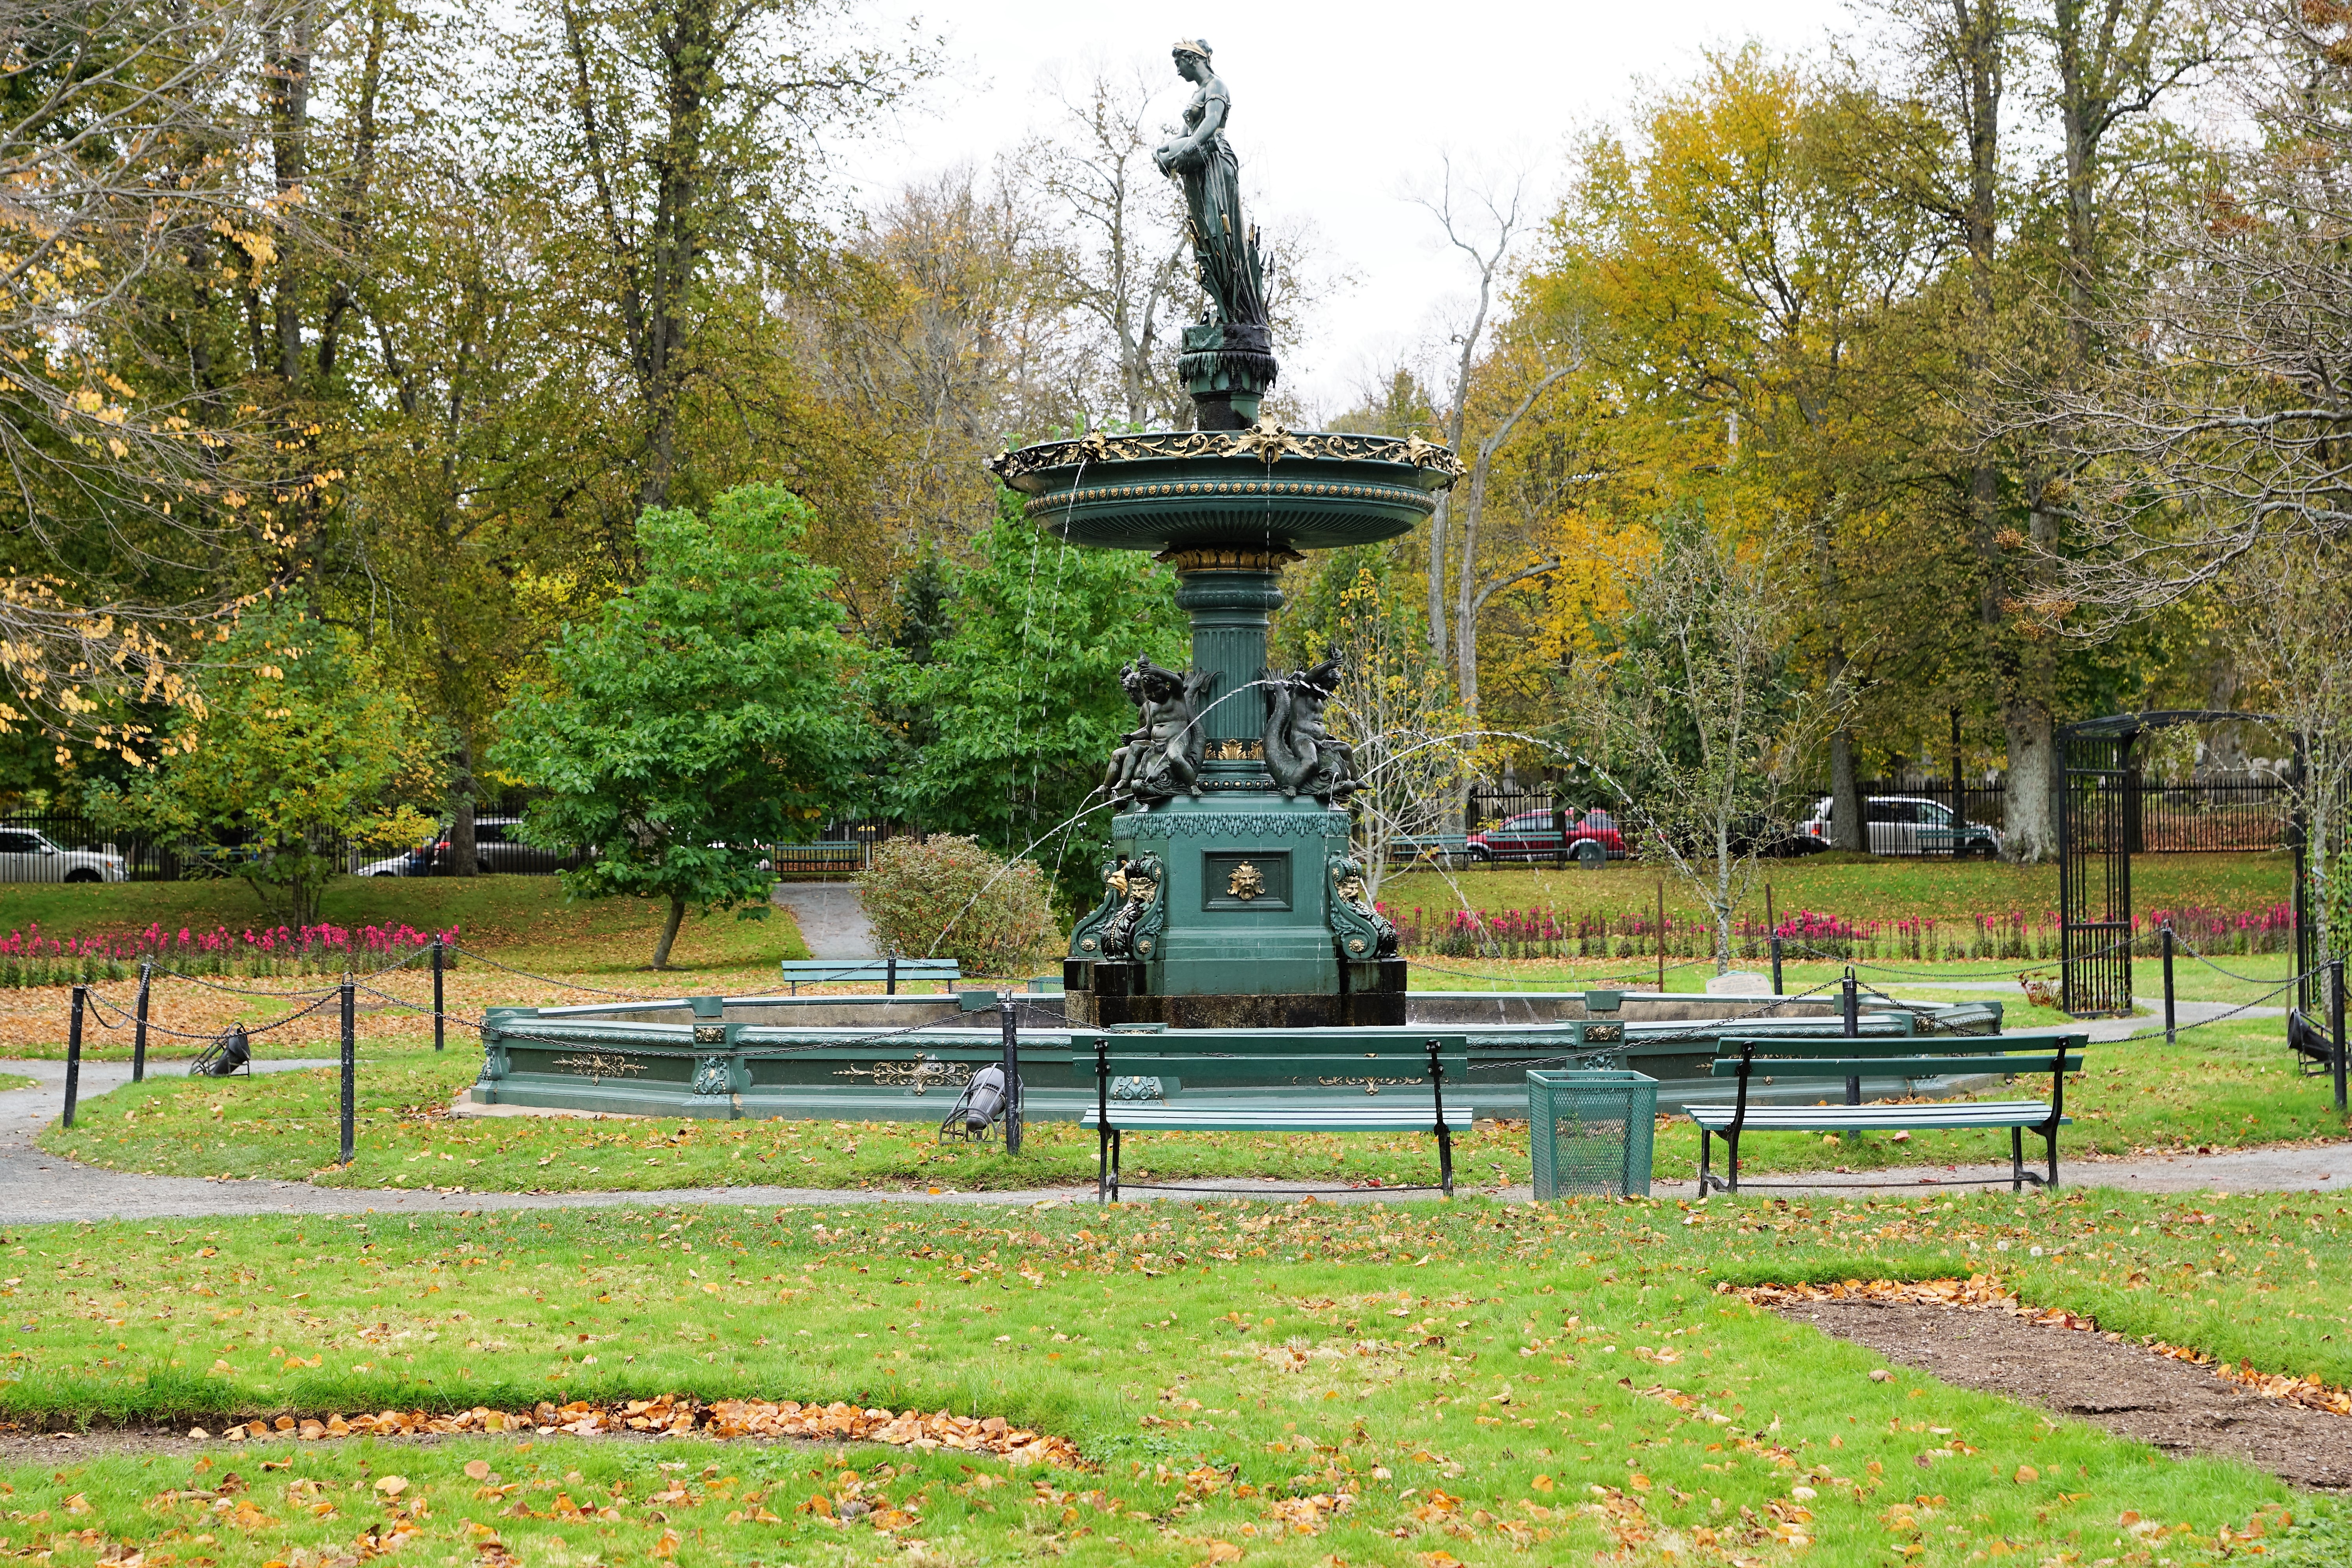
tree, nature, autumn, park, garden, waterway, memorial, canada, halifax